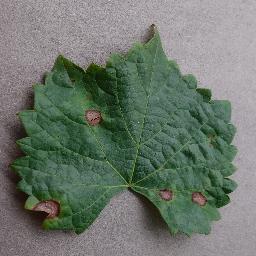
Label: Grape___Black_rot